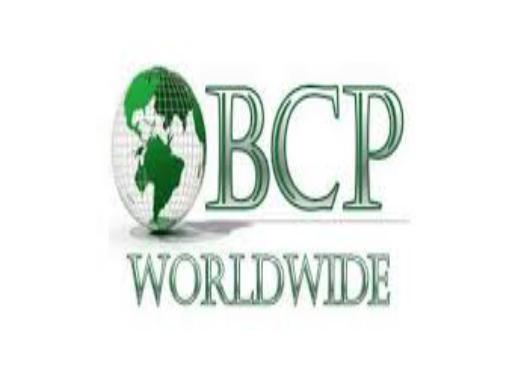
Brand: BCP
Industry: Leisure